Hugo Eberlein

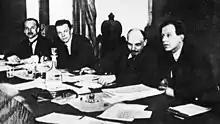
Eberlein (2nd from left) with Lenin in 1919

He represented the party executive of the KPD in the place of the murdered Rosa Luxemburg at the founding congress of the Communist International (Comintern) in early March 1919, where he abstained from voting on its founding – as previously recommended by Luxemburg and Leo Jogiches – because he believed that it was premature. Nevertheless, once the Comintern had been established, he pleaded successfully for the KPD to join after his return to Germany and acted as a confidante for the Comintern leadership in Germany for the next few years. He was among other things responsible for receiving financial support payments addressed to the KPD.